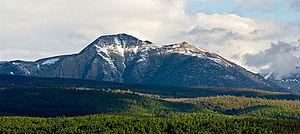
Le Planchón-Peteroa, aussi appelé Azufre-Planchón-Peteroa ou Nevado de los Banos, est un volcan actif d'Argentine et du Chili, situé à quelque 280 kilomètres à l'ouest de la ville argentine de Malargüe.